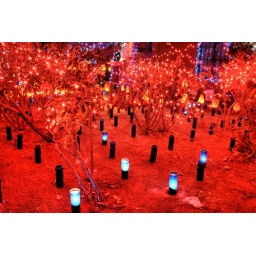
blue candles in burning bushes at the Candle House